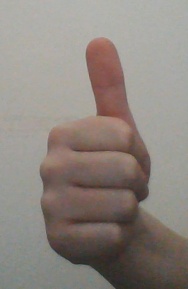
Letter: aleff